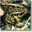
Label: frog